Krubera Cave

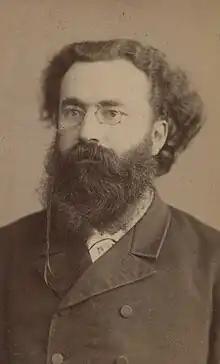
Alexander Kruber

Georgian speleologists from the so-called "Kipiani group" who discovered the cave in 1963 named it for Russian geographer Alexander Kruber and explored it to -57 m. In the 1980s the cave was rediscovered by another group and called "Siberian cave". It was rediscovered again by Ukrainian speleologists and called "Voronya" (Crows' cave) after the crows nesting in the entrance pit. Only a later exchange of information between the caving clubs revealed that they explored the same cave.